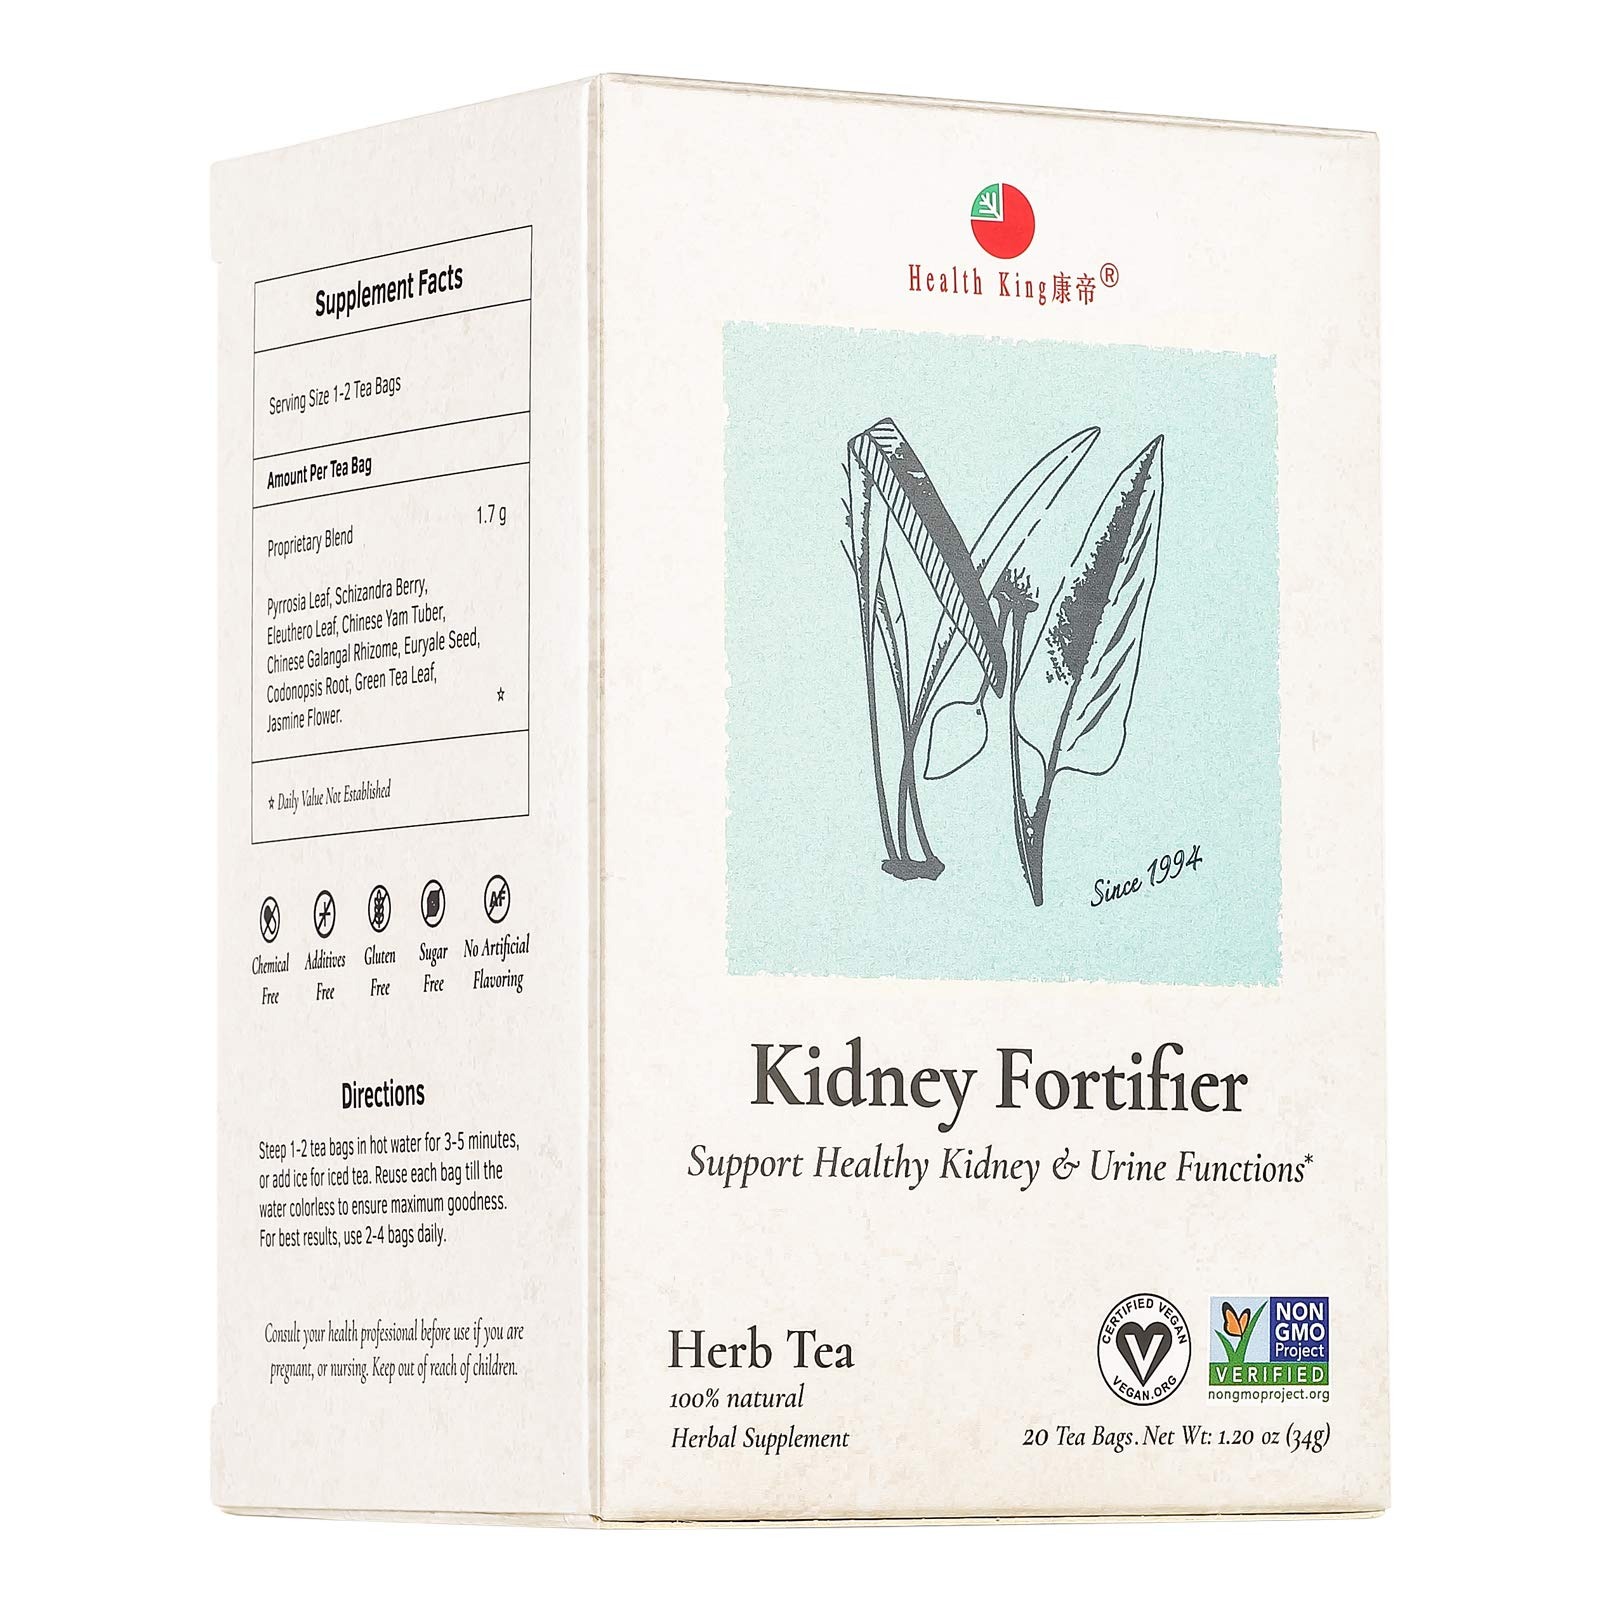
Item Name: Health King Kidney Fortifier Herb Tea, Teabags, 20 Count Box
Bullet Point 1: TRADITIONAL HERBAL BLEND: Features wild pyrrosia leaf, alisma root, and other classic botanicals.
Bullet Point 2: CAFFEINE-FREE FORMULA: Enjoy any time of day without disrupting your routine.
Bullet Point 3: SMOOTH, EARTHY FLAVOR: Crafted for a pleasant and calming tea experience.
Bullet Point 4: INDIVIDUALLY WRAPPED TEA BAGS: Ensures freshness and convenience with each cup.
Bullet Point 5: PART OF A BALANCED LIFESTYLE: Complements your daily wellness practices.
Value: 20.0
Unit: Count

Price: 11.96